Canine tooth

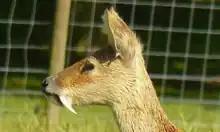
The sabre-tooth water deer of China is often called the vampire deer due to the exceptionally long canine teeth in the males.

In many species the canine teeth in the upper or lower jaw, or in both jaws, are much larger in males than in females, where they are sometimes hidden or completely absent. Animals where this occurs include antelopes, musk-deer, camels, horses, wild boar, some apes, seals, narwhal, and walrus. Male dogs have larger canines with different contour than do females.